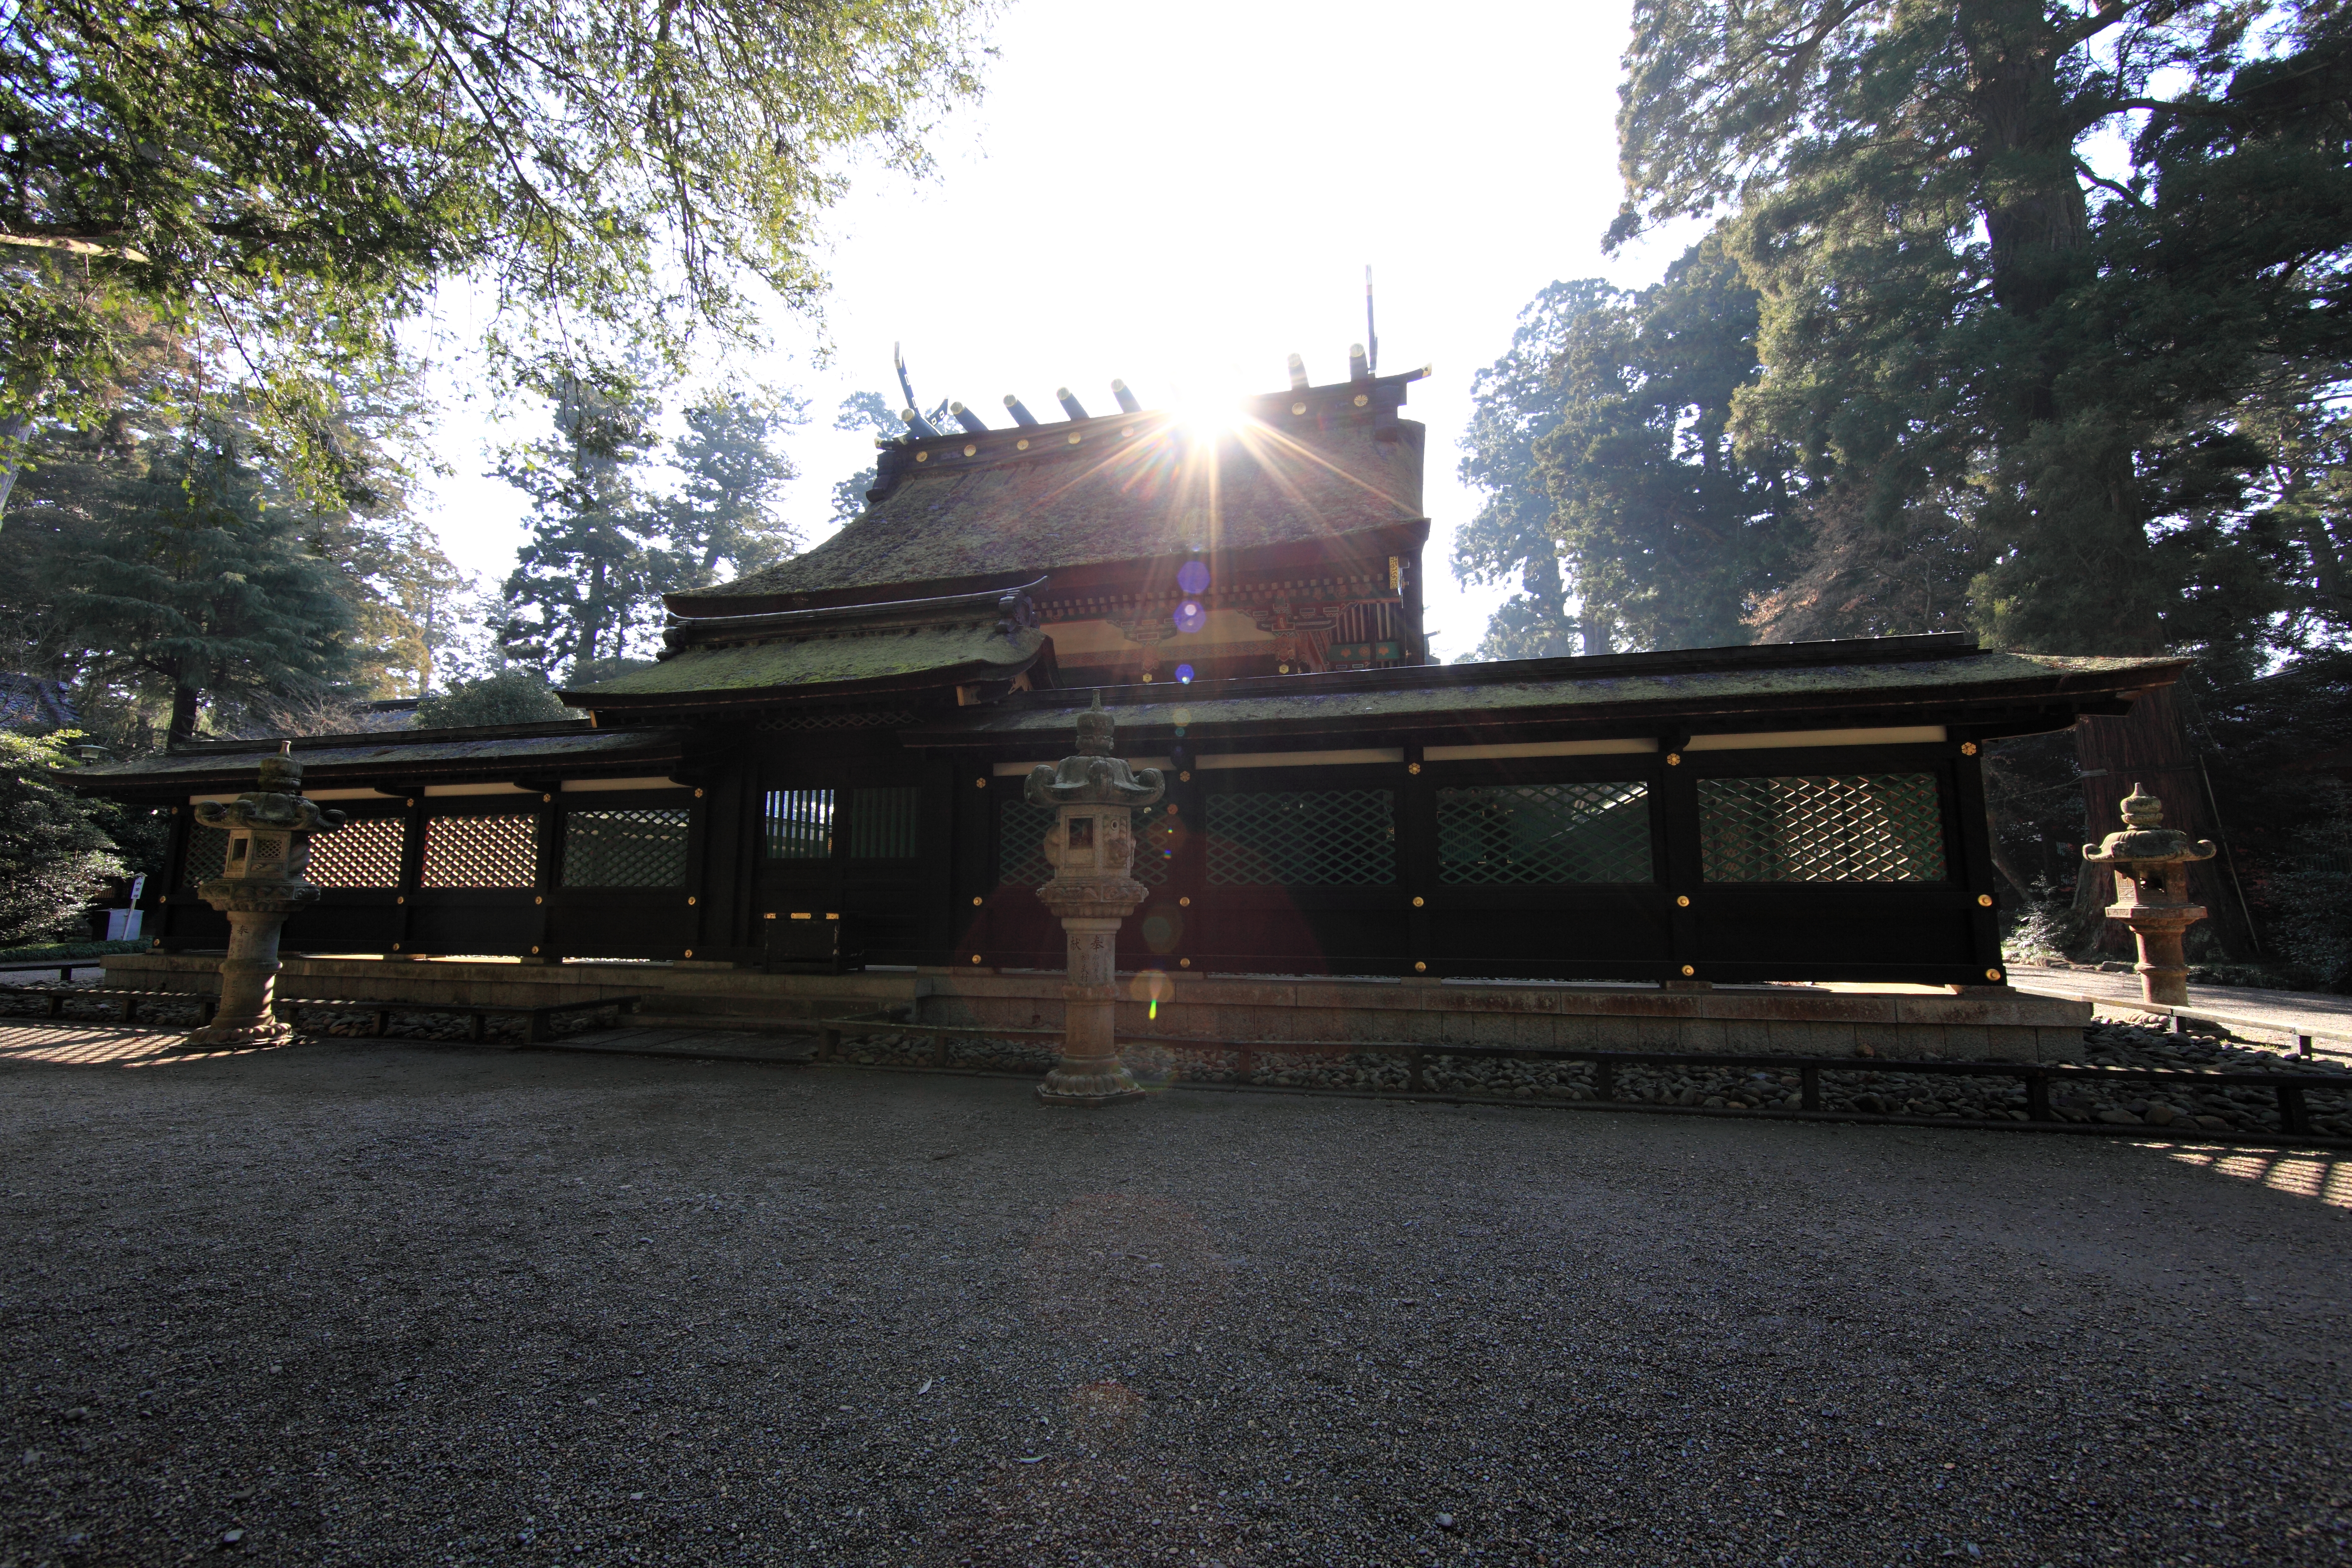
architecture, house, building, high, place of worship, religious, temple, japanese, shrine, 5d, style, hires, markii, hi, res, resolution, chiba, canonef14mmf28liiusm, katori, shinto shrine